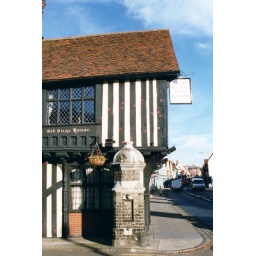
The red circles on the building are highlighting musket holes during by a siege in the English Civil War.